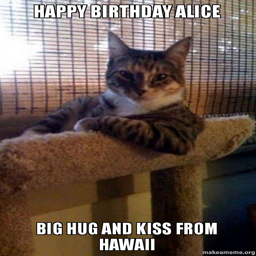
the most interesting cat in the meme